The Sign of Love: Book 2

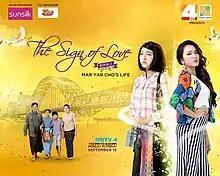
Poster

The Sign of Love: Book 2 is a 2014 Burmese drama television series. It aired on MRTV-4, from September 15 to November 7, 2014, from Mondays to Fridays at 19:10 for 40 episodes.